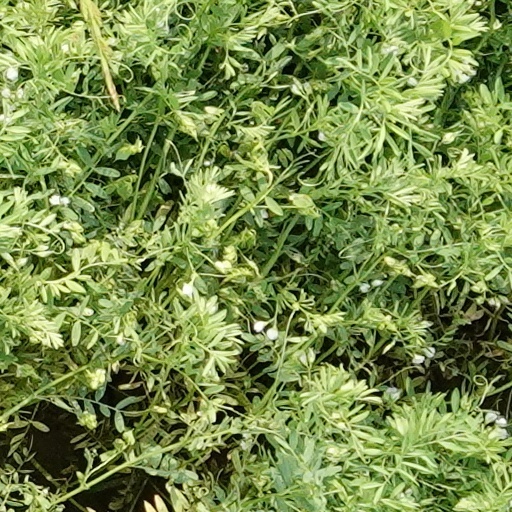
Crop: wheat